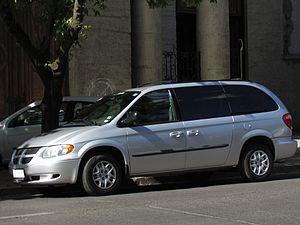
Le Dodge Caravan est une automobile produite par Dodge de 1983 à 2021. Il s'agit de la version américaine du Chrysler Voyager.